ALCO Century 425

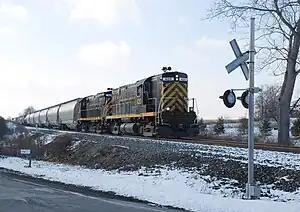
Northbound Livonia, Avon and Lakeville Road Freight in 2007

The ALCO Century 425 is a four-axle, diesel-electric locomotive. 91 were built between October 1964 and December 1966.